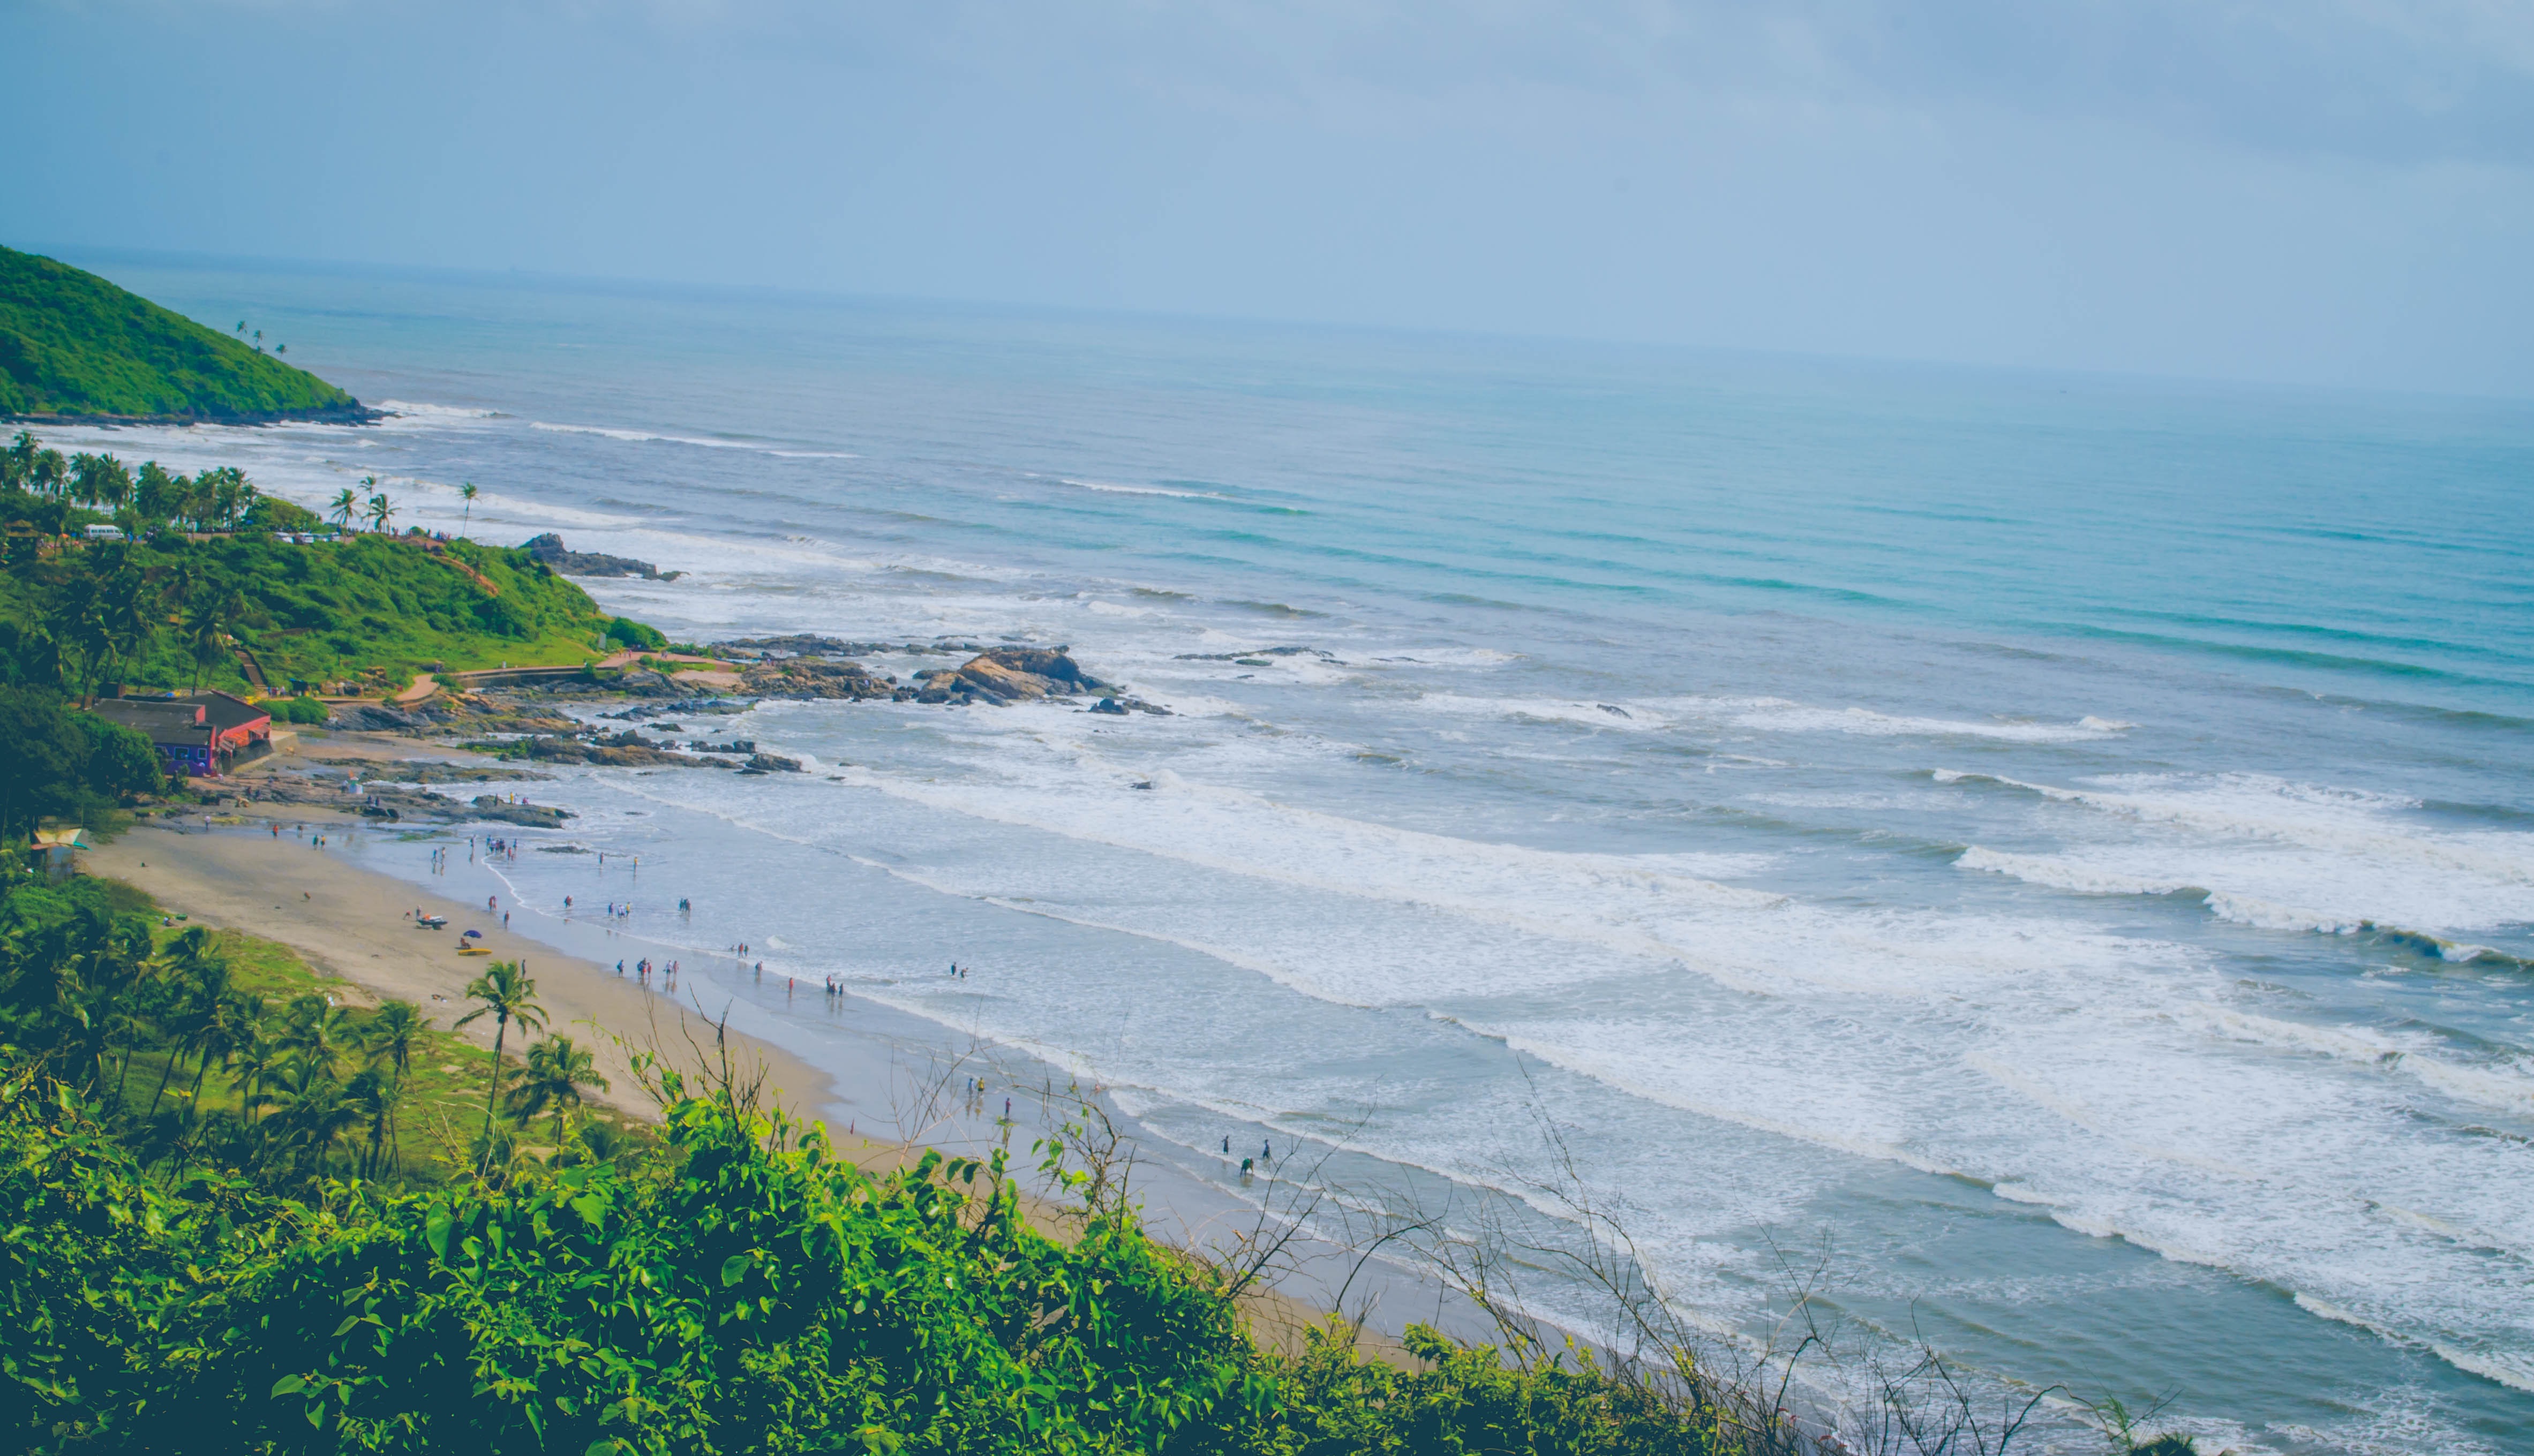
beach, sea, coast, ocean, horizon, shore, wave, vacation, cliff, bay, terrain, body of water, habitat, cape, landform, wind wave